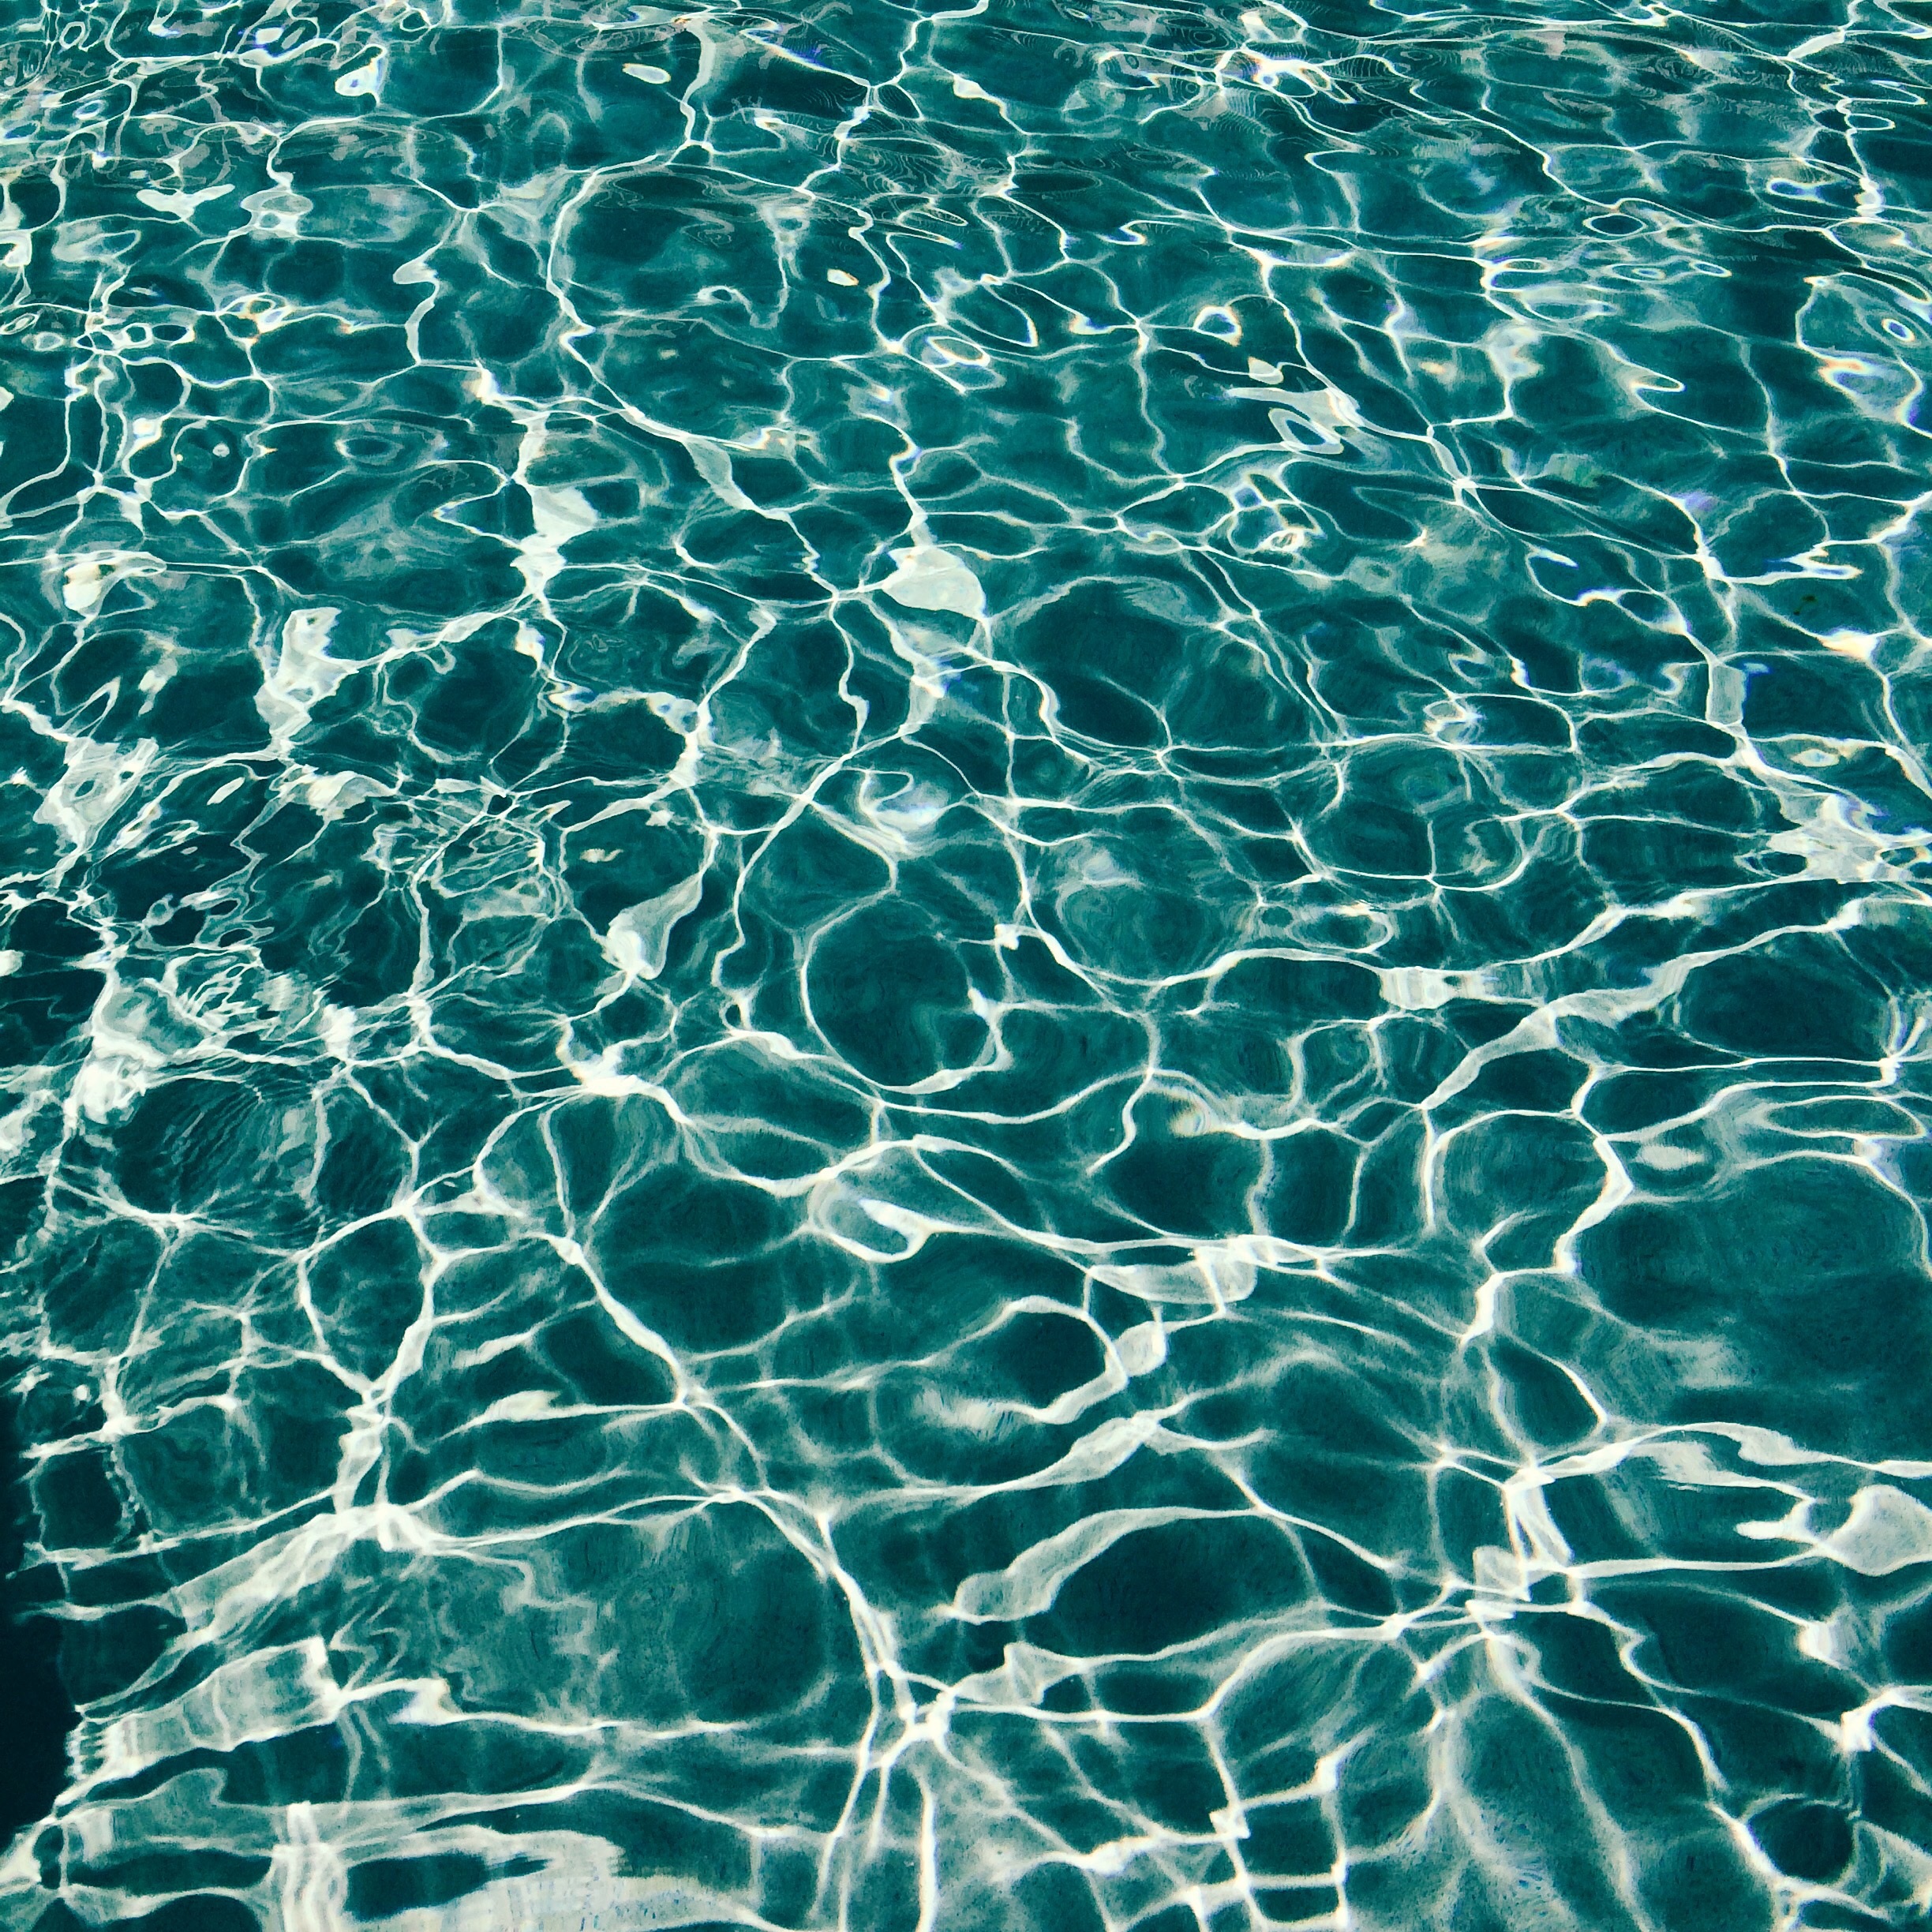
sea, water, ocean, sunlight, texture, wave, wet, pool, clear, underwater, pattern, line, green, reflection, swimming pool, blue, circle, aqua, turquoise